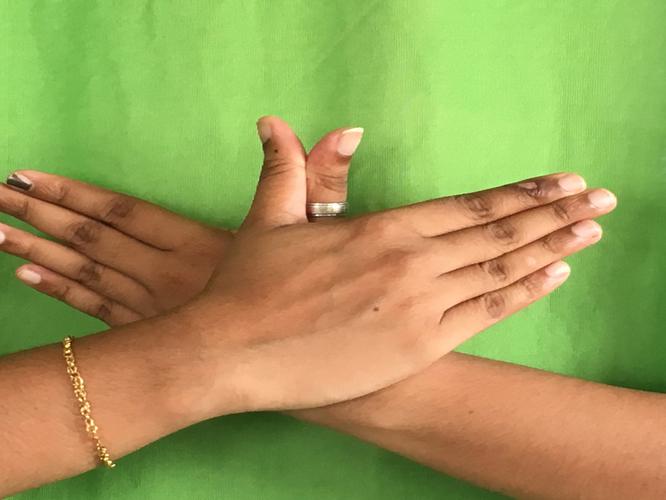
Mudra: Garuda
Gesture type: double_hand